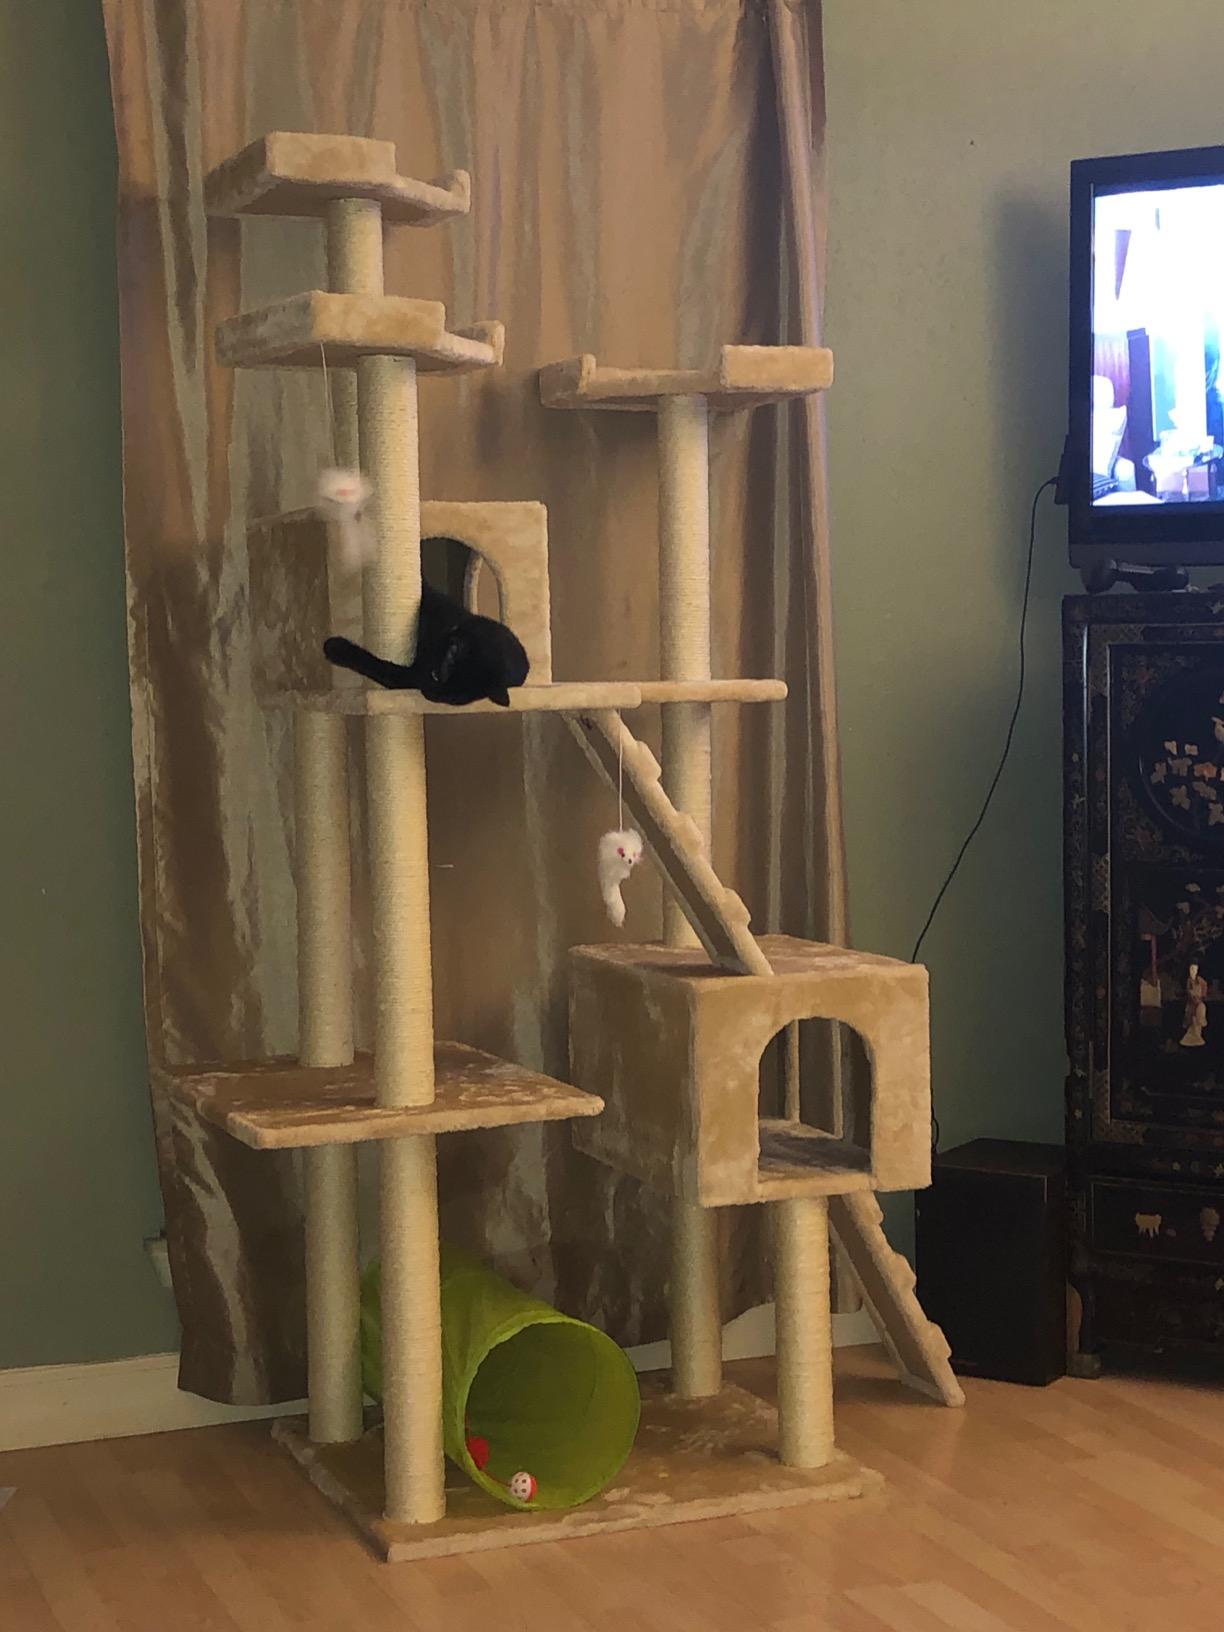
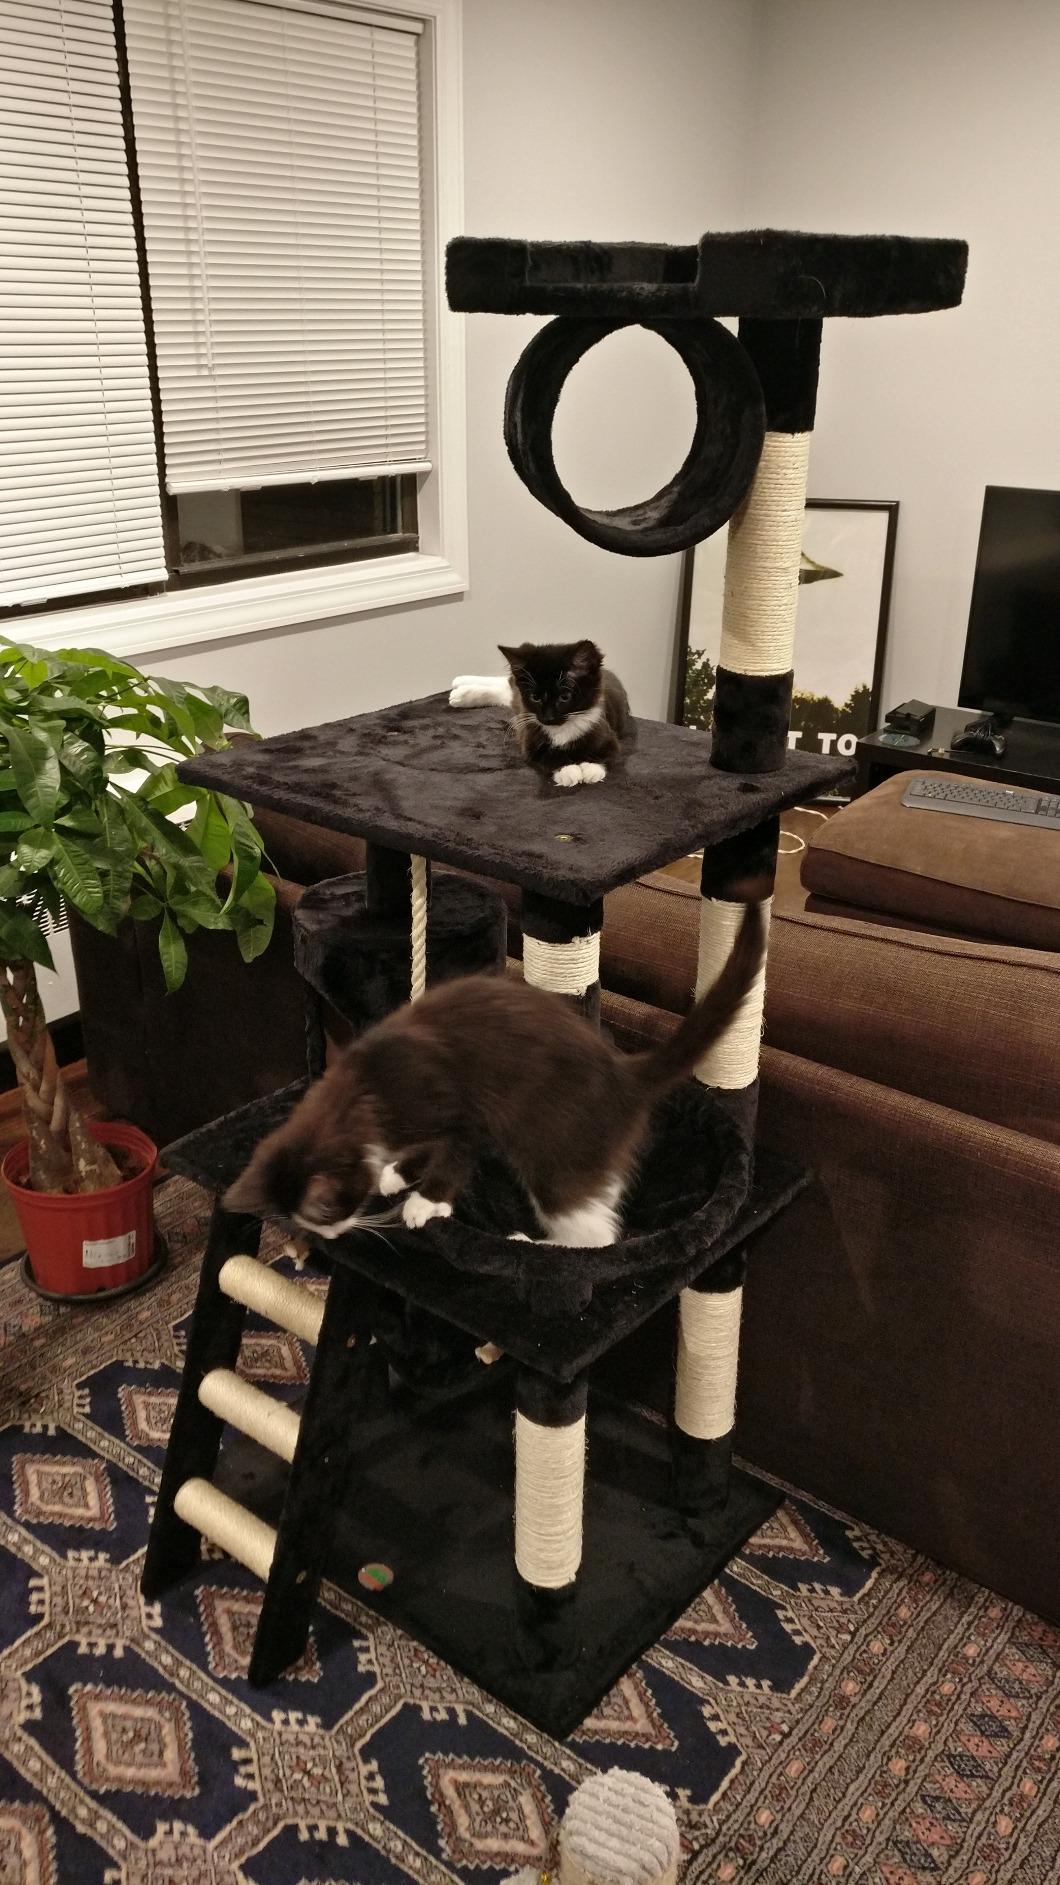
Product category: items_cat tree
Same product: no